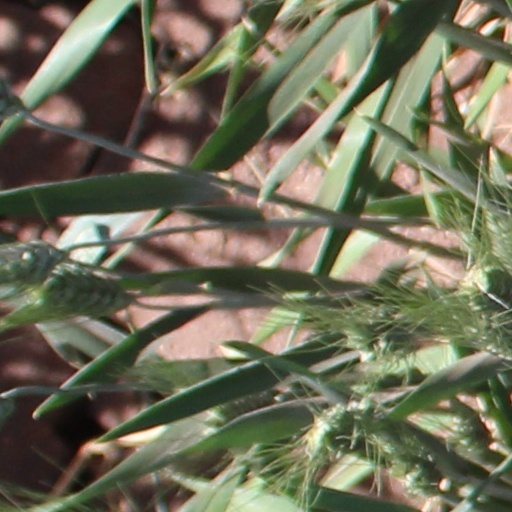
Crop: wheat